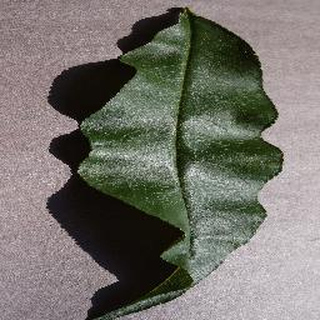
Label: healthy_peach